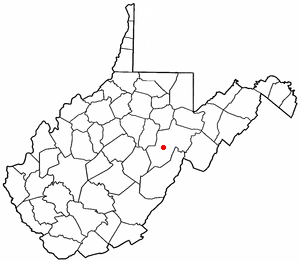
La ville de Mill Creek est située dans le comté de Randolph, dans l’État de Virginie-Occidentale, aux États-Unis. Lors du recensement de 2010, elle comptait 724 habitants.